Toyokuni Fukuma

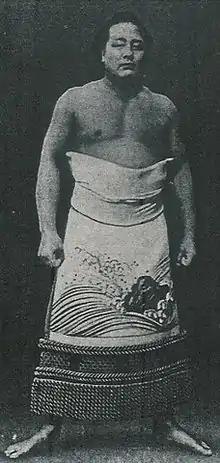
Toyokuni, circa 1928

was a Japanese professional sumo wrestler from Oita City. He made his debut in 1915. He won two top division tournament championships. His highest rank was "ōzeki". He retired in 1930 and became a sumo coach.